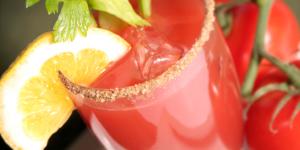
bloody mary cocktail